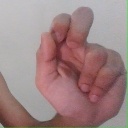
अक्षर: ढ